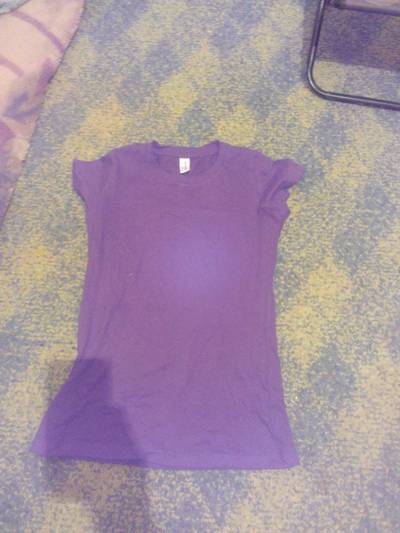
Waste category: clothes